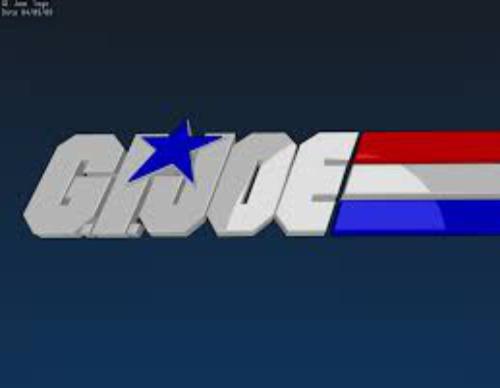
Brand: g.i. joe
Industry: Leisure